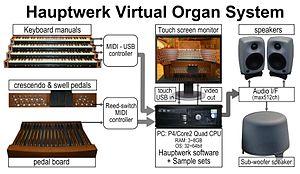
Un simulateur d'orgues, également appelé orgue virtuel, ou VPO est un instrument virtuel, c'est-à-dire un logiciel informatique, permettant de reproduire les sons d'orgues à tuyaux. Ils peuvent être joués à l'aide de claviers/pédalier MIDI.